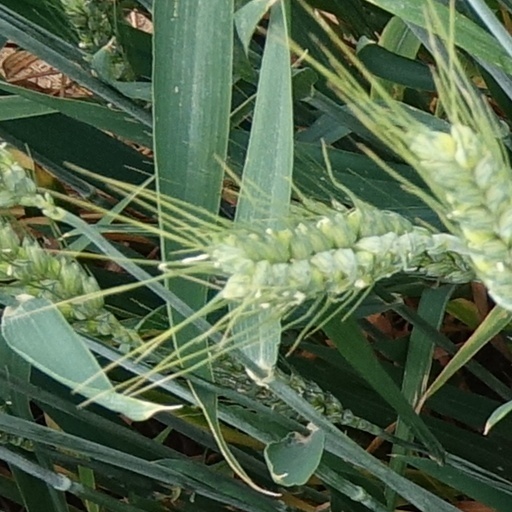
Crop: wheat